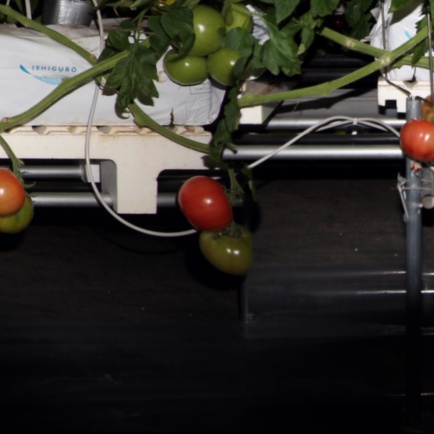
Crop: tomato